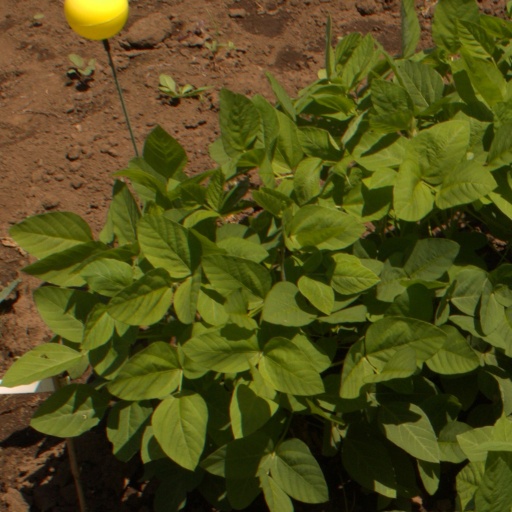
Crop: soybean